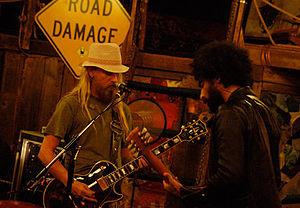
Alice in Chains est un groupe de rock américain, originaire de Seattle, ville de l'État de Washington. Formé en 1987 par le guitariste Jerry Cantrell et le chanteur Layne Staley, il s'agit de l'un des groupes de grunge les plus acclamés, et considéré comme partie intégrante des Big Four of Seattle aux côtés de Nirvana, Pearl Jam et Soundgarden.
Black Gives Way to Blue est le quatrième album studio du groupe de rock américain Alice in Chains, sorti le 29 septembre 2009. Il a été produit par Nick Raskulinecz et le groupe. C'est le premier album du groupe qui est sorti chez Virgin/EMI. En outre, il est également le premier album studio depuis 14 ans, et le premier album enregistré avec le nouveau chanteur William DuVall, qui a remplacé le défunt Layne Staley mort en avril 2002.